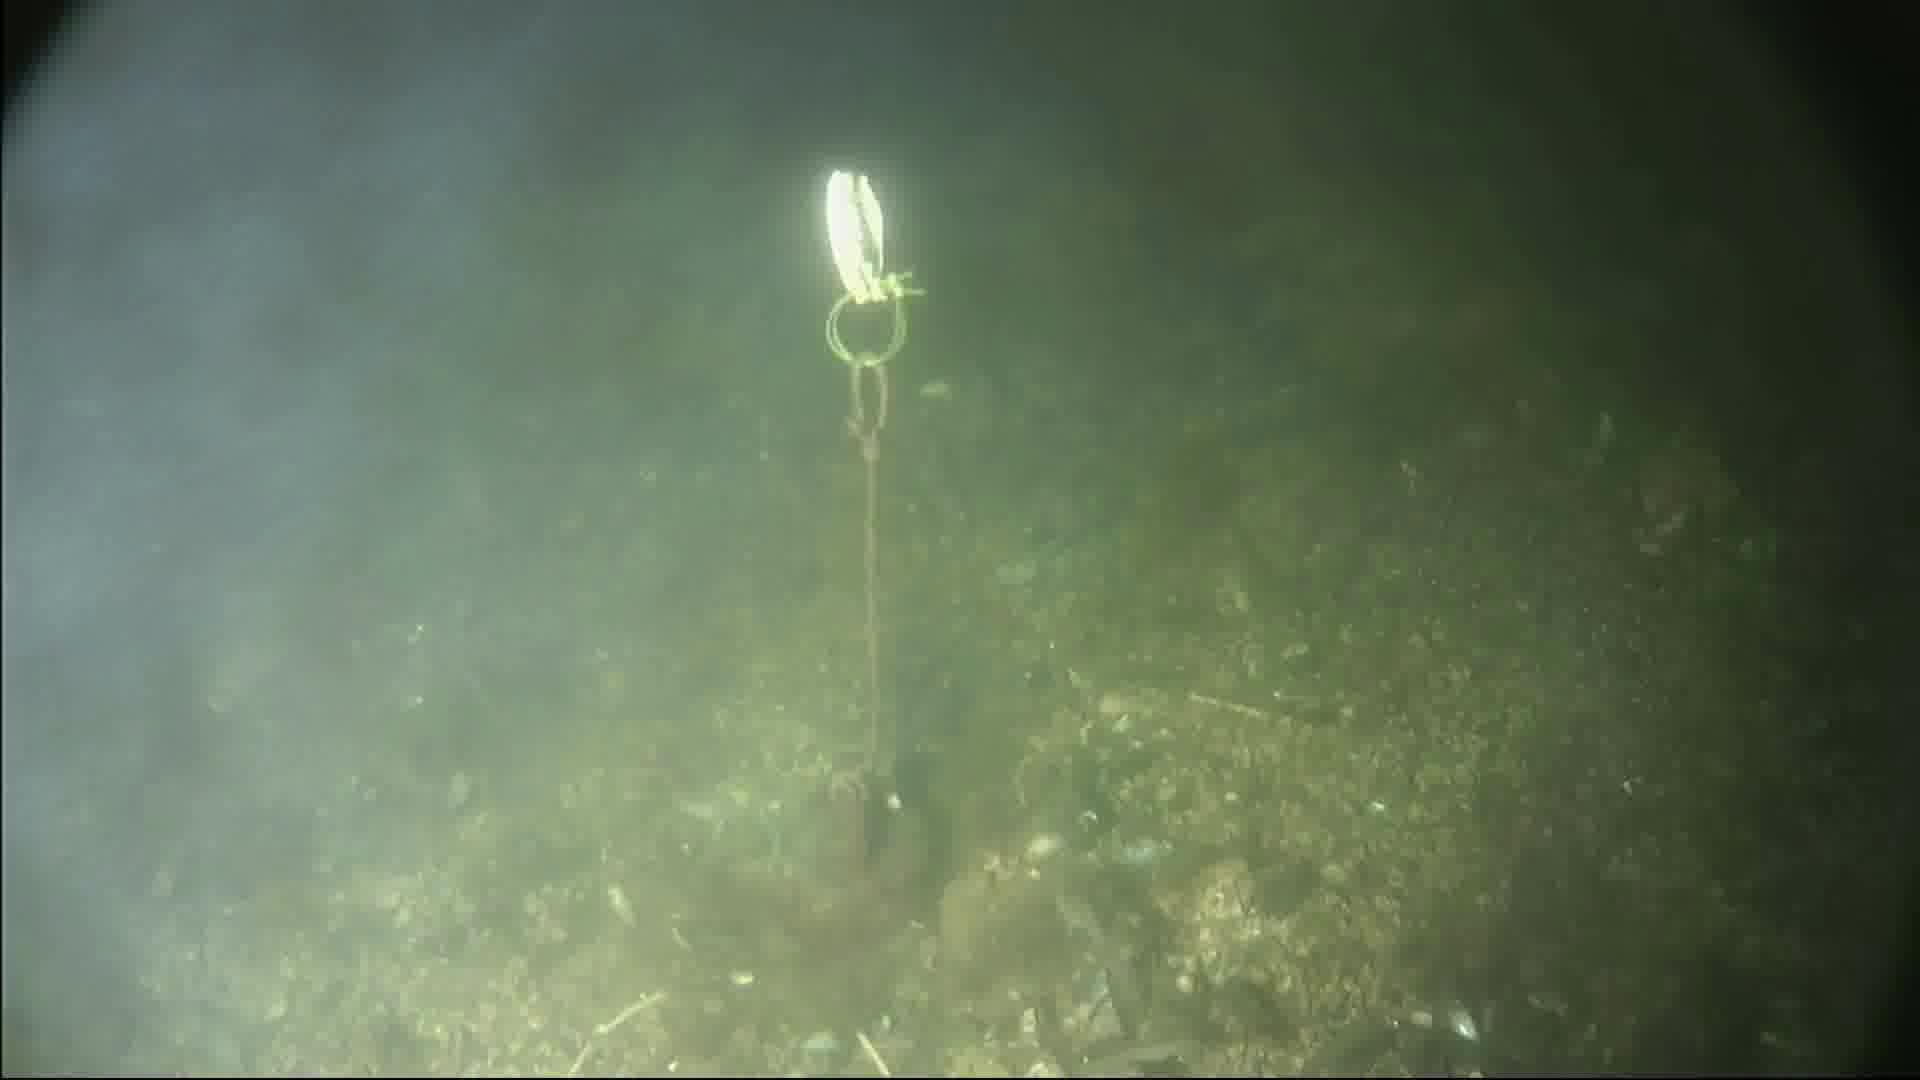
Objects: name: small_fish